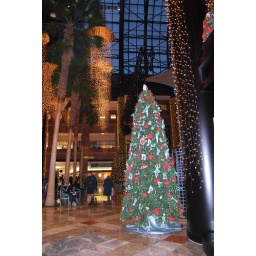
One of the many decorated trees in the World Financial Center building that houses the winter garden in the middle.